Bot Colony

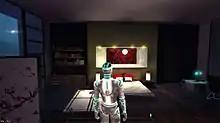
Bot Colony uses Havok Vision for rendering

North Side Inc. started research on its natural language processing technology when it was founded in 2001, and at least initially, the business plan was to apply English to rapid scripting of simulations and scenarios. "Bot Colony" was first storyboarded in October 2007, when North Side decided that producing a video game was the best initial application of the company's natural language understanding and natural language generation technologies. The company invested in its own game engine, Anitron, as a test-bed for researching the integration of 3D graphics with language. As Anitron lacked rendering, the game was reworked with Havok Vision.